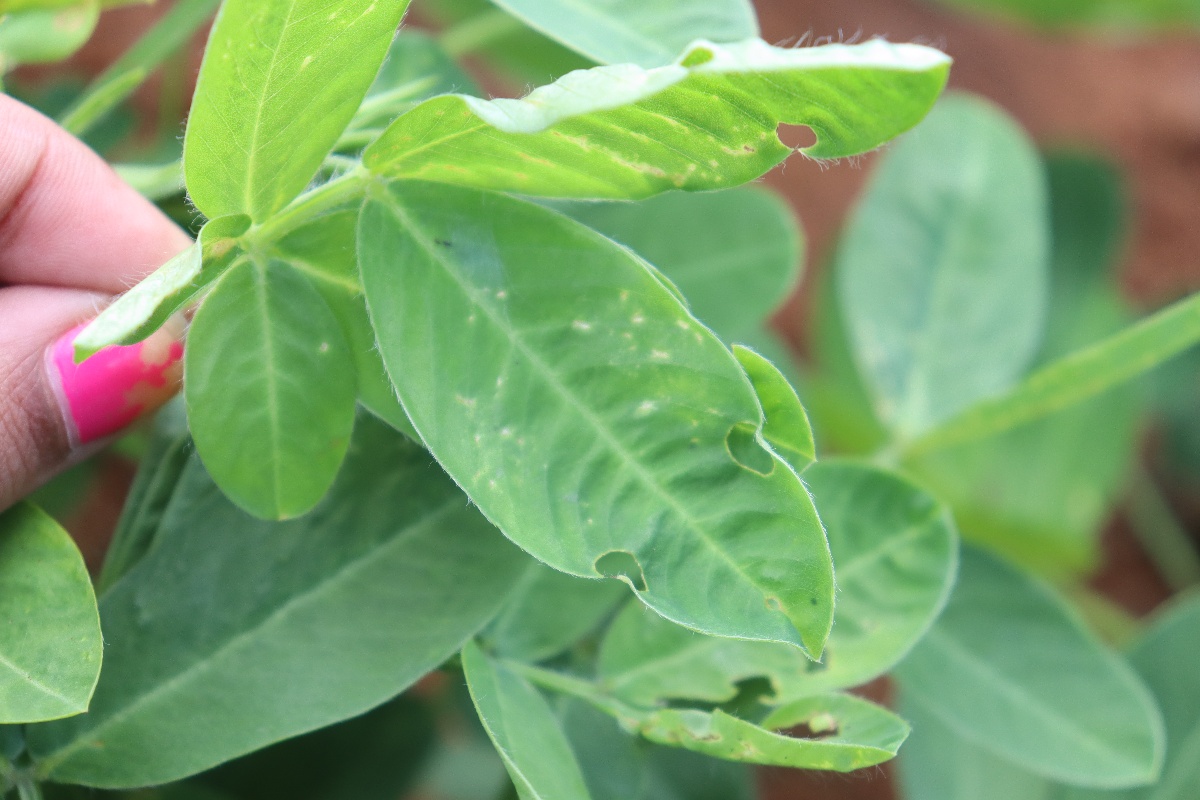
Label: healthy leaf